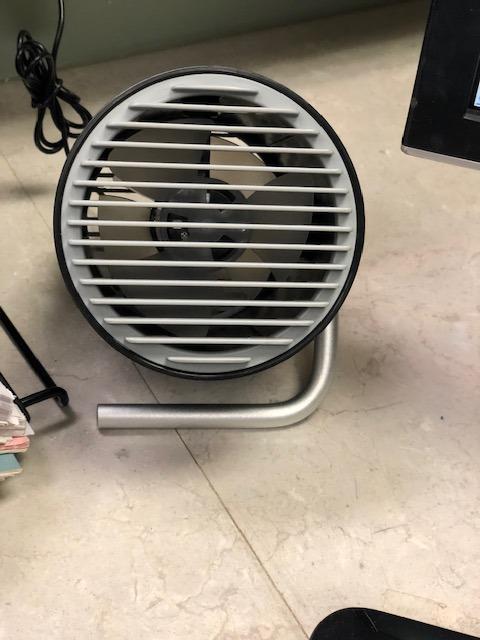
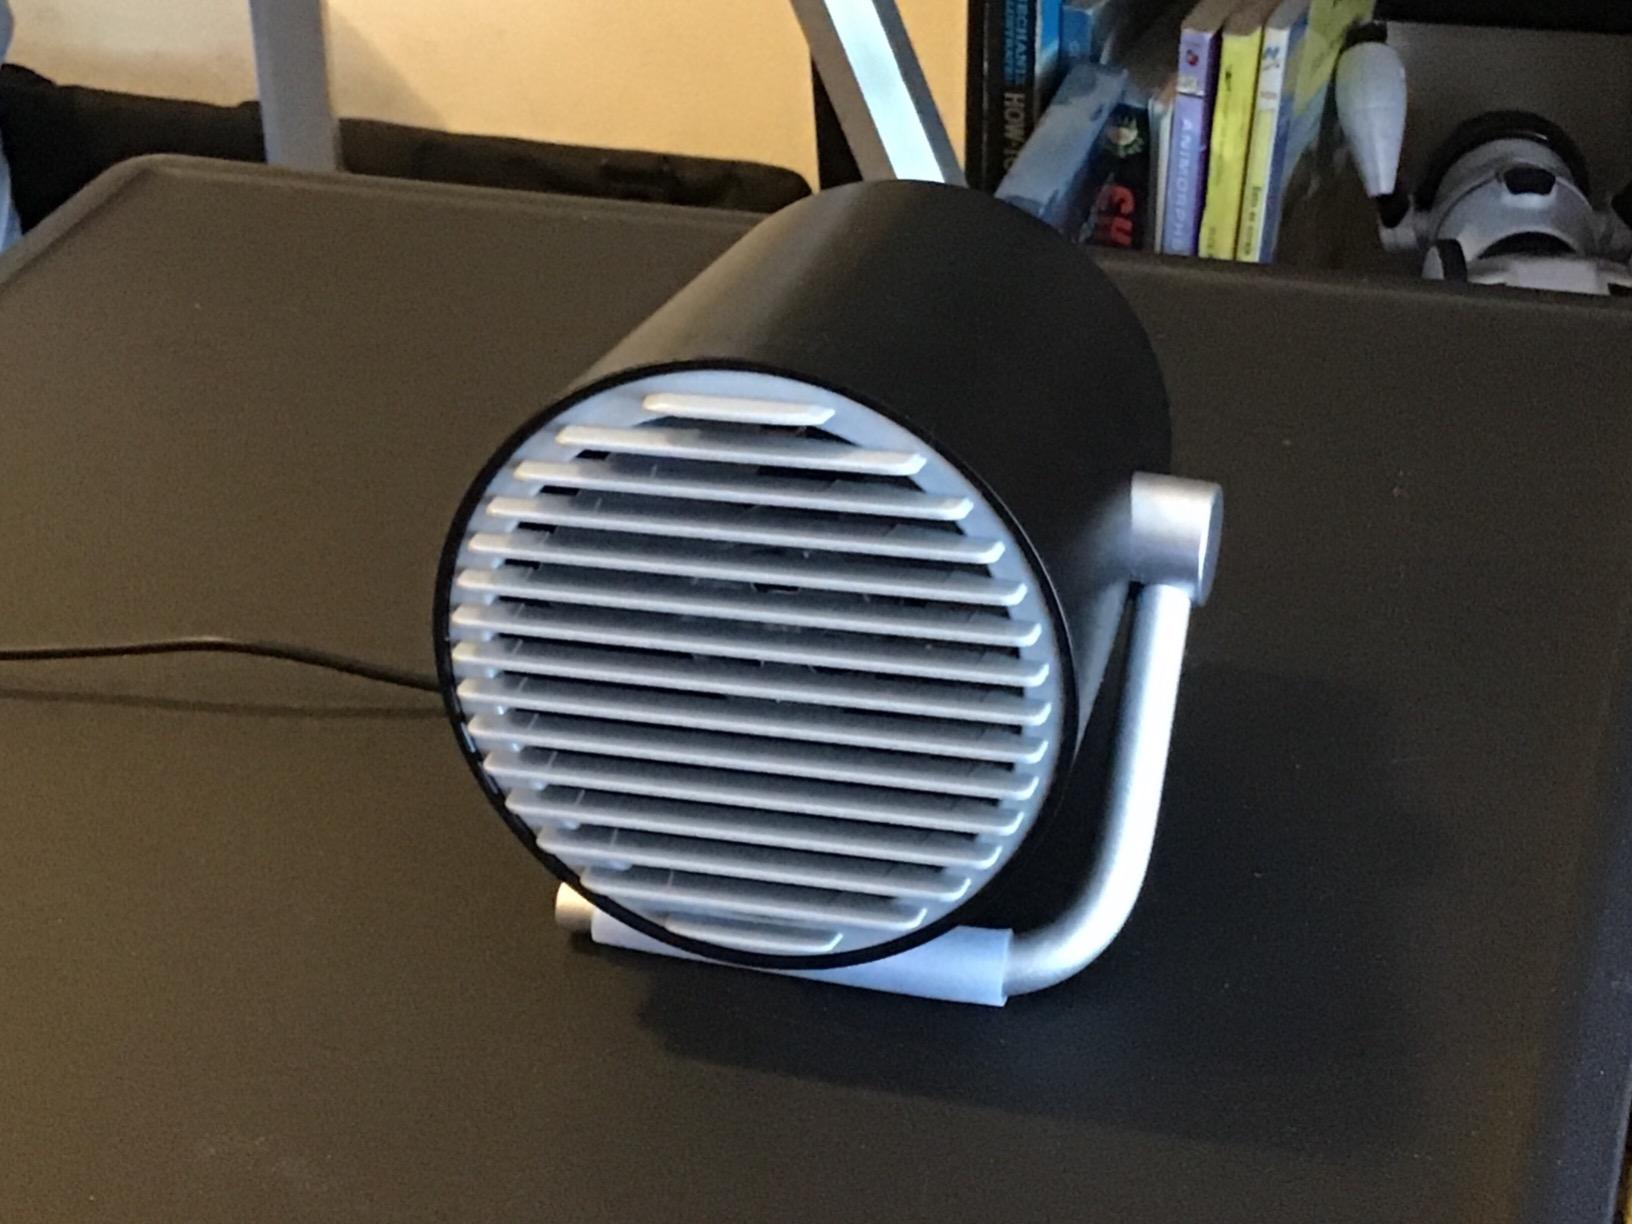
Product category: fan
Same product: yes